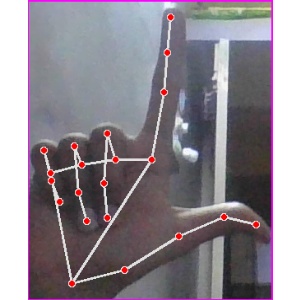
अक्षर: ल